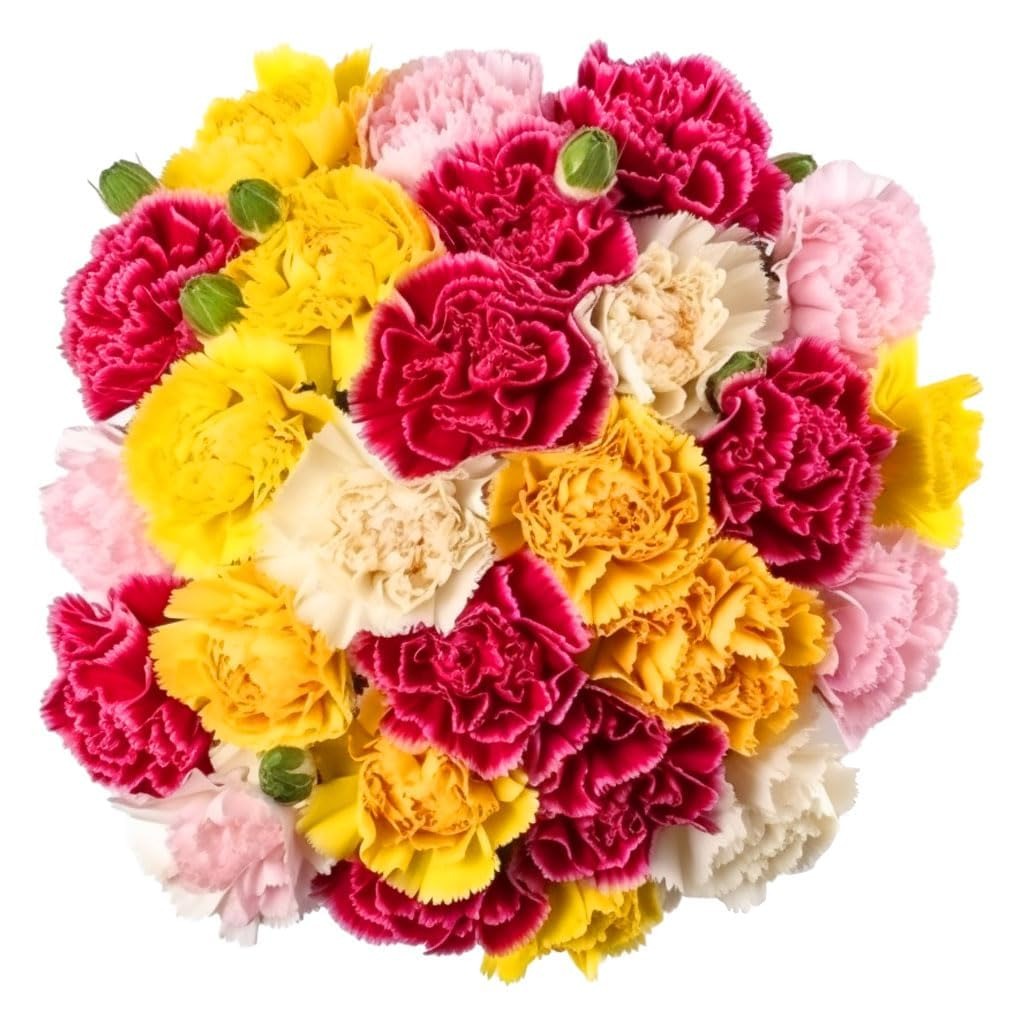
Item Name: GlobalRose 300 Assorted Carnation Flowers - Responsibly Sourced Carnations Fresh Flowers - Hand-Picked Fresh Bouquet for Graduation, Anniversary, Birthday & Special Occasions (12 Bunches of 25 Stems)
Bullet Point 1: FARM-FRESH ASSORTED CARNATIONS: Experience the grace of fresh cut flowers grown with care; each carnation flower is hand-picked and brought straight from our farms to your home; please note: a signature will be required upon delivery to ensure your flowers arrive safely
Bullet Point 2: DESIGNED FOR EVERY OCCASION: Our bouquet of flowers is packaged in two protective layers to preserve their beauty; these 20-22 inch long stem flowers come in bunches of 25, well-suited for creating elegant floral arrangements or as a thoughtful last-minute gift; remember to count the stems to confirm your order is complete
Bullet Point 3: LONG-LASTING FRESHNESS: Enjoy the beauty of your real flowers bouquet for 6-12 days with proper care; our farm-to-door process ensures your floral bouquets arrive fresh and ready to brighten your home or celebrate special moments like Valentine’s Day, Mother's Day, anniversaries, or any other occasion
Bullet Point 4: RESPONSIBLE SOURCING: Feel good knowing our carnation flowers are grown with care; we prioritize responsible methods to deliver flowers for decoration and gifting that embody both beauty and kindness
Bullet Point 5: PERSONALIZED GIFTING MADE SIMPLE: Add a heartfelt touch with a personalized gift message at checkout; whether it's for love, friendship, or celebration, our bulk fresh flowers are a statement of connection and care
Product Description: Our carnation fresh cut flowers bouquet offers a remarkable floral experience, suited for any occasion. Each bouquet is grown with care to provide natural flowers that radiate beauty and vibrancy. These Valentines flowers are hand-picked at their peak and rigorously inspected to ensure quality, delivering a fresh flower bouquet that makes any moment special. These fresh bulk flowers feature 22-24 long stems, making them ideal for any flower arrangement. Whether you're gifting Valentine flowers, birthday flowers for women, creating a floral arrangement, or enhancing your home with flower decor, these fresh flower bouquets provide unmatched charm. Each floral bouquet is thoughtfully wrapped to preserve freshness from farm to doorstep, ensuring your flowers arrive as stunning as they were harvested. With a vase life of 6-12 days, our fresh Carnation flowers are designed for longevity. Proper care, such as trimming stems and refreshing water, extends their life and lets you enjoy their natural elegance for days. Perfect for celebrations like anniversaries, Valentine's Day, or Mother’s Day, our flowers convey heartfelt emotions effortlessly. GlobalRose prioritizes responsible farming practices, delivering bulk fresh flower bouquets that showcase exceptional quality and care in every stem. Each big bouquet of flowers reflects our dedication to ethical sourcing and quality, ensuring you receive an exquisite fresh flowers bouquet that brightens your day. Add a personalized message at checkout to transform these into thoughtful flower gifts. From their vibrant hues to their enduring freshness, our flowers embody grace, care, and timeless sentiment.
Value: 300.0
Unit: Count

Price: 232.04